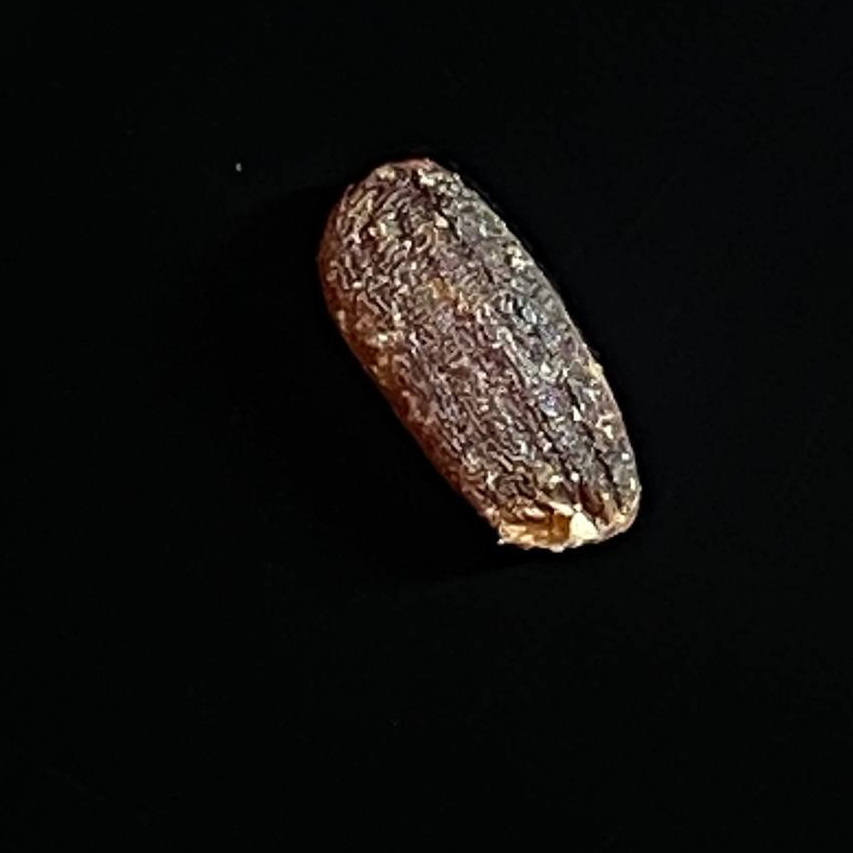
Rice variety: Lal_Biroi